Ilze Bērziņa

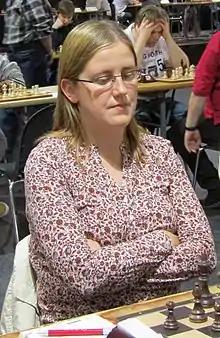
Bērziņa in 2016

Ilze Bērziņa (born 4 January 1984 in Rīga) is a Latvian chess player who holds the title of Woman Grandmaster (2009). She won the Latvian Chess Championship for women in 2004, 2008, 2012, 2019 and 2024.